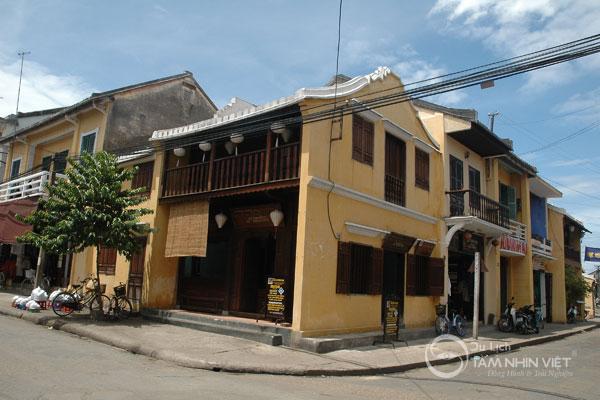
ngôi nhà ở góc phố có cửa sổ màu nâu